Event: Nepal Earthquake
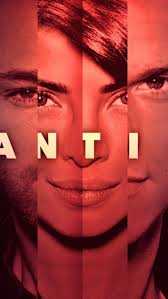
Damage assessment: damage